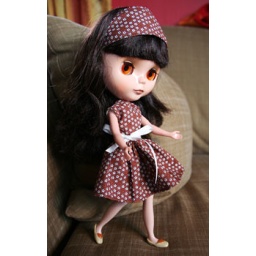
Esther in her new, home made brown dress with petite flowers.